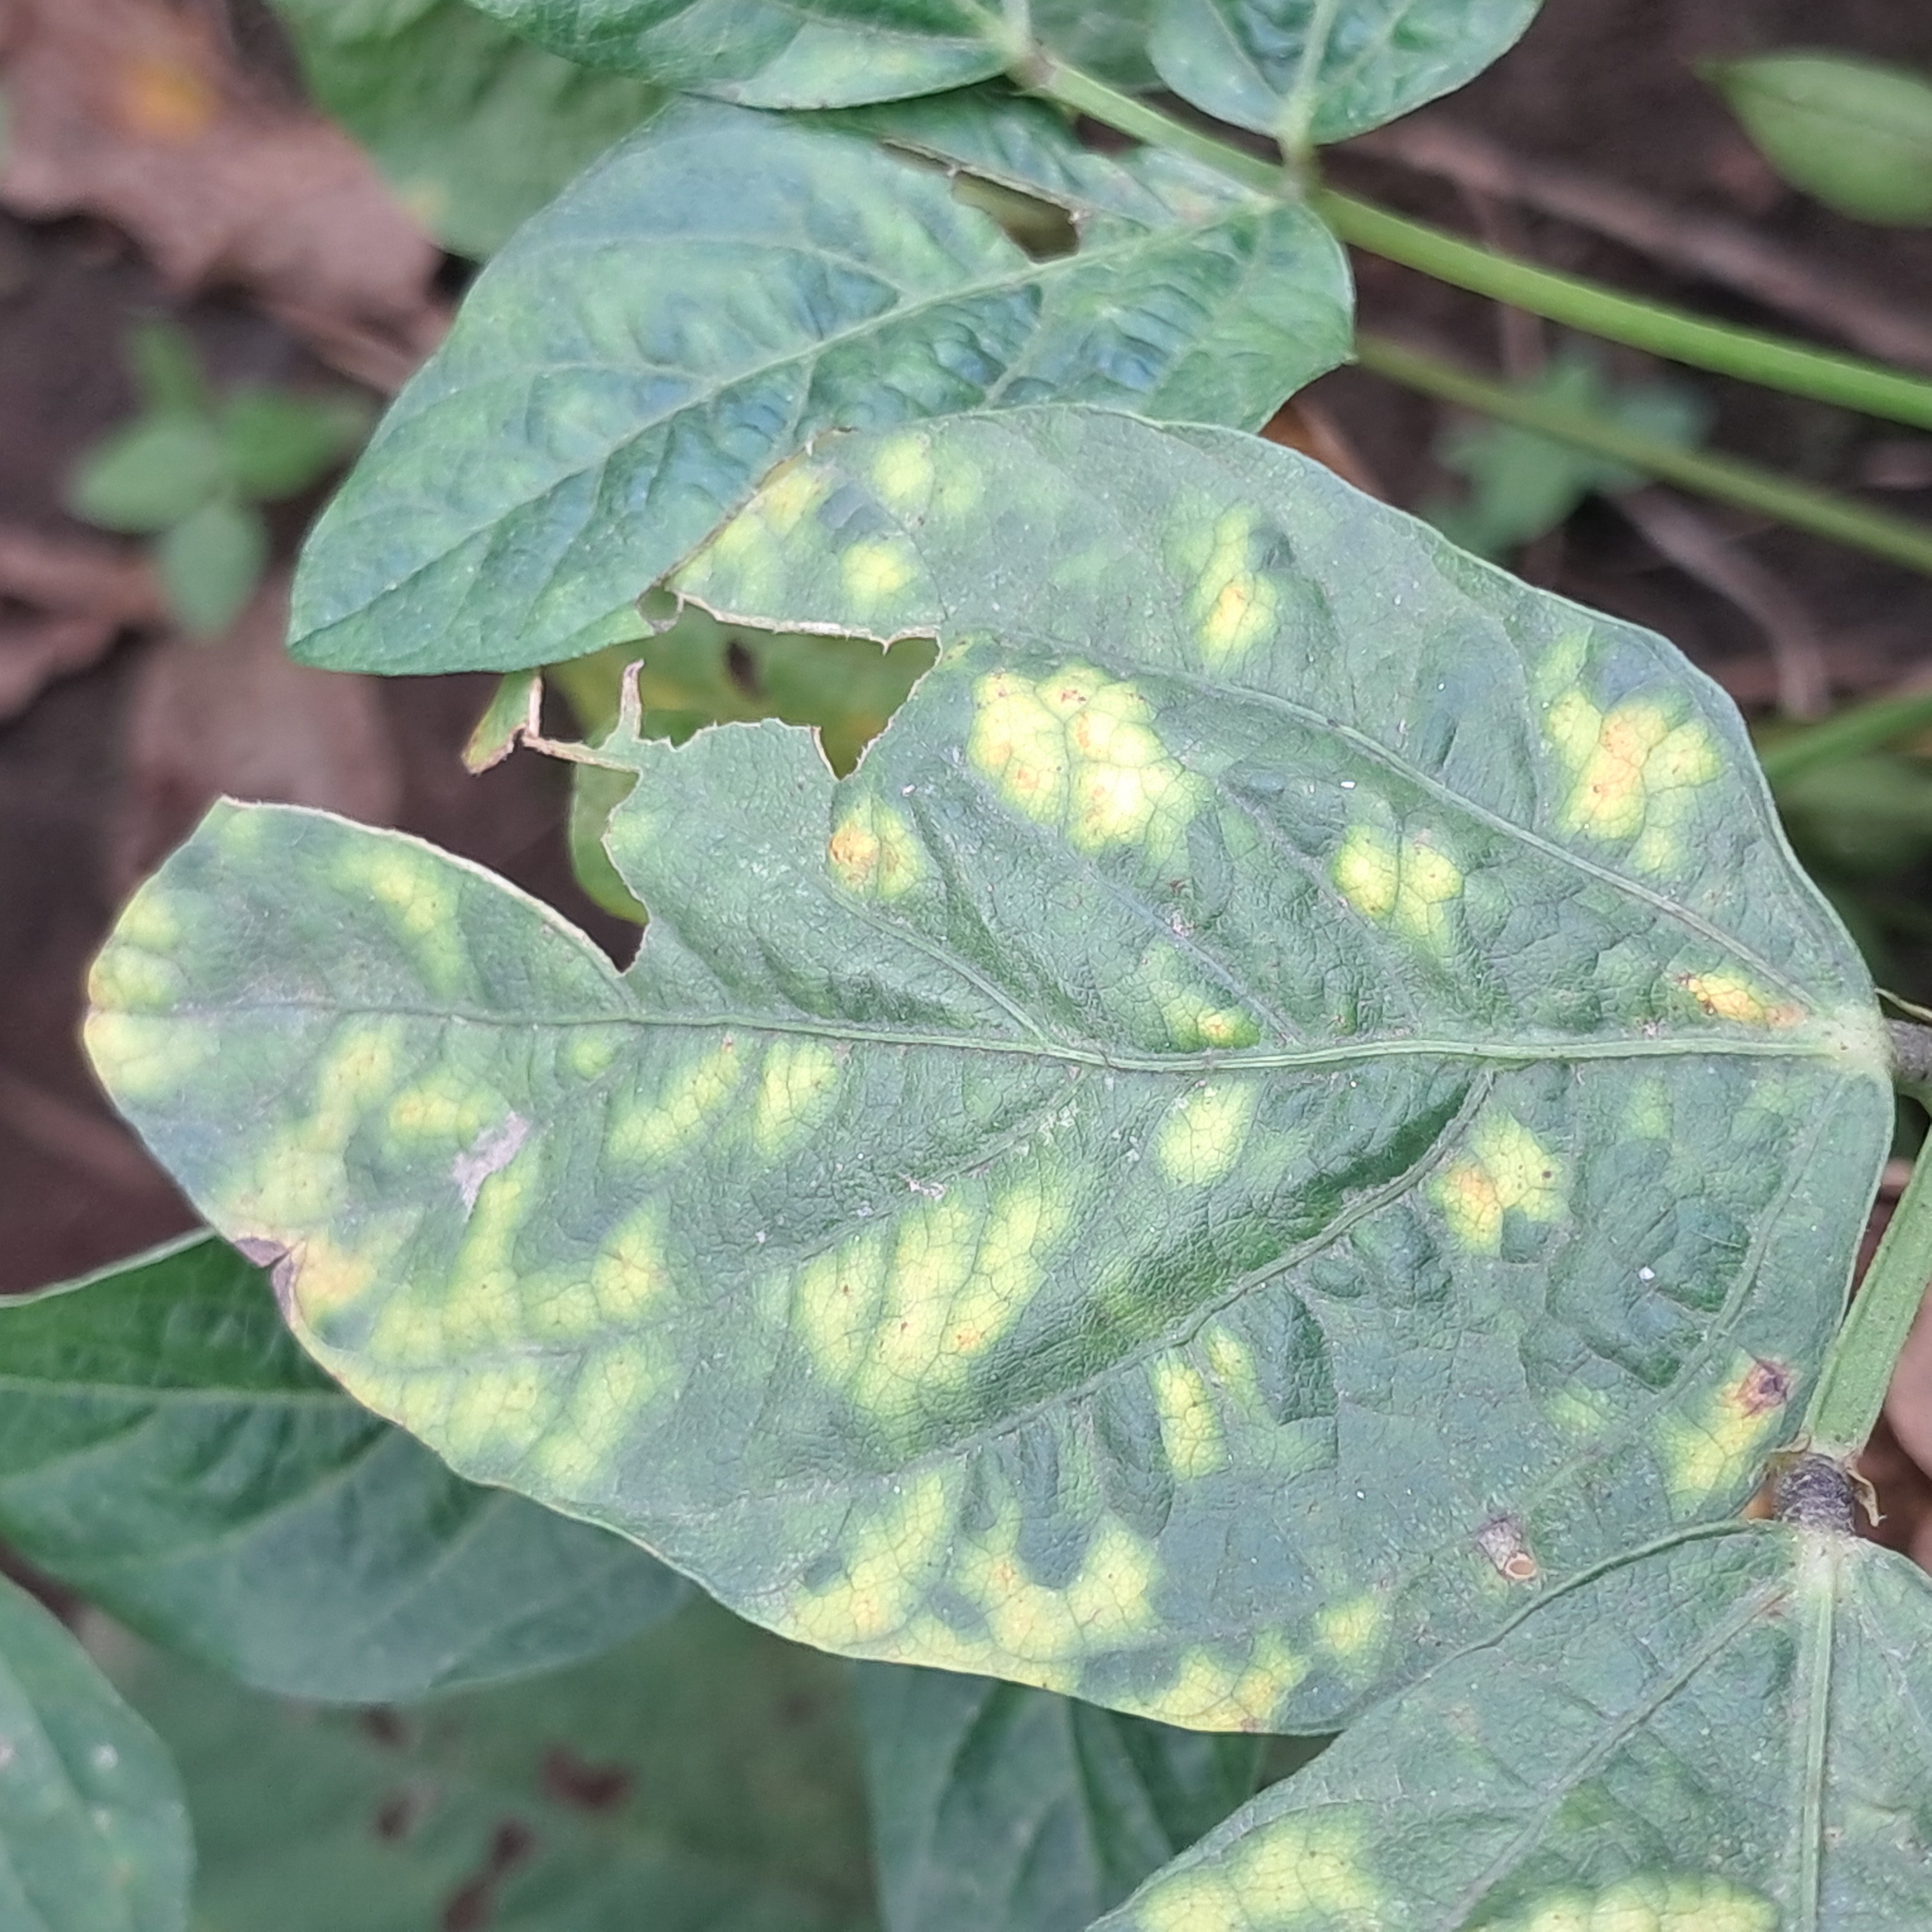
Label: Mosaic